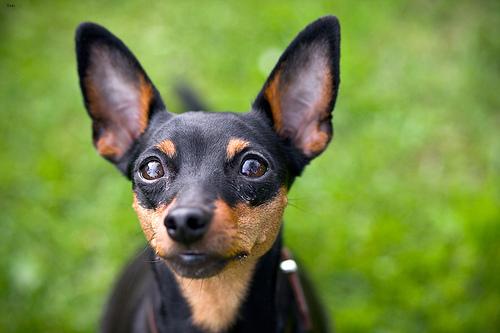
Breed: miniature pinscher